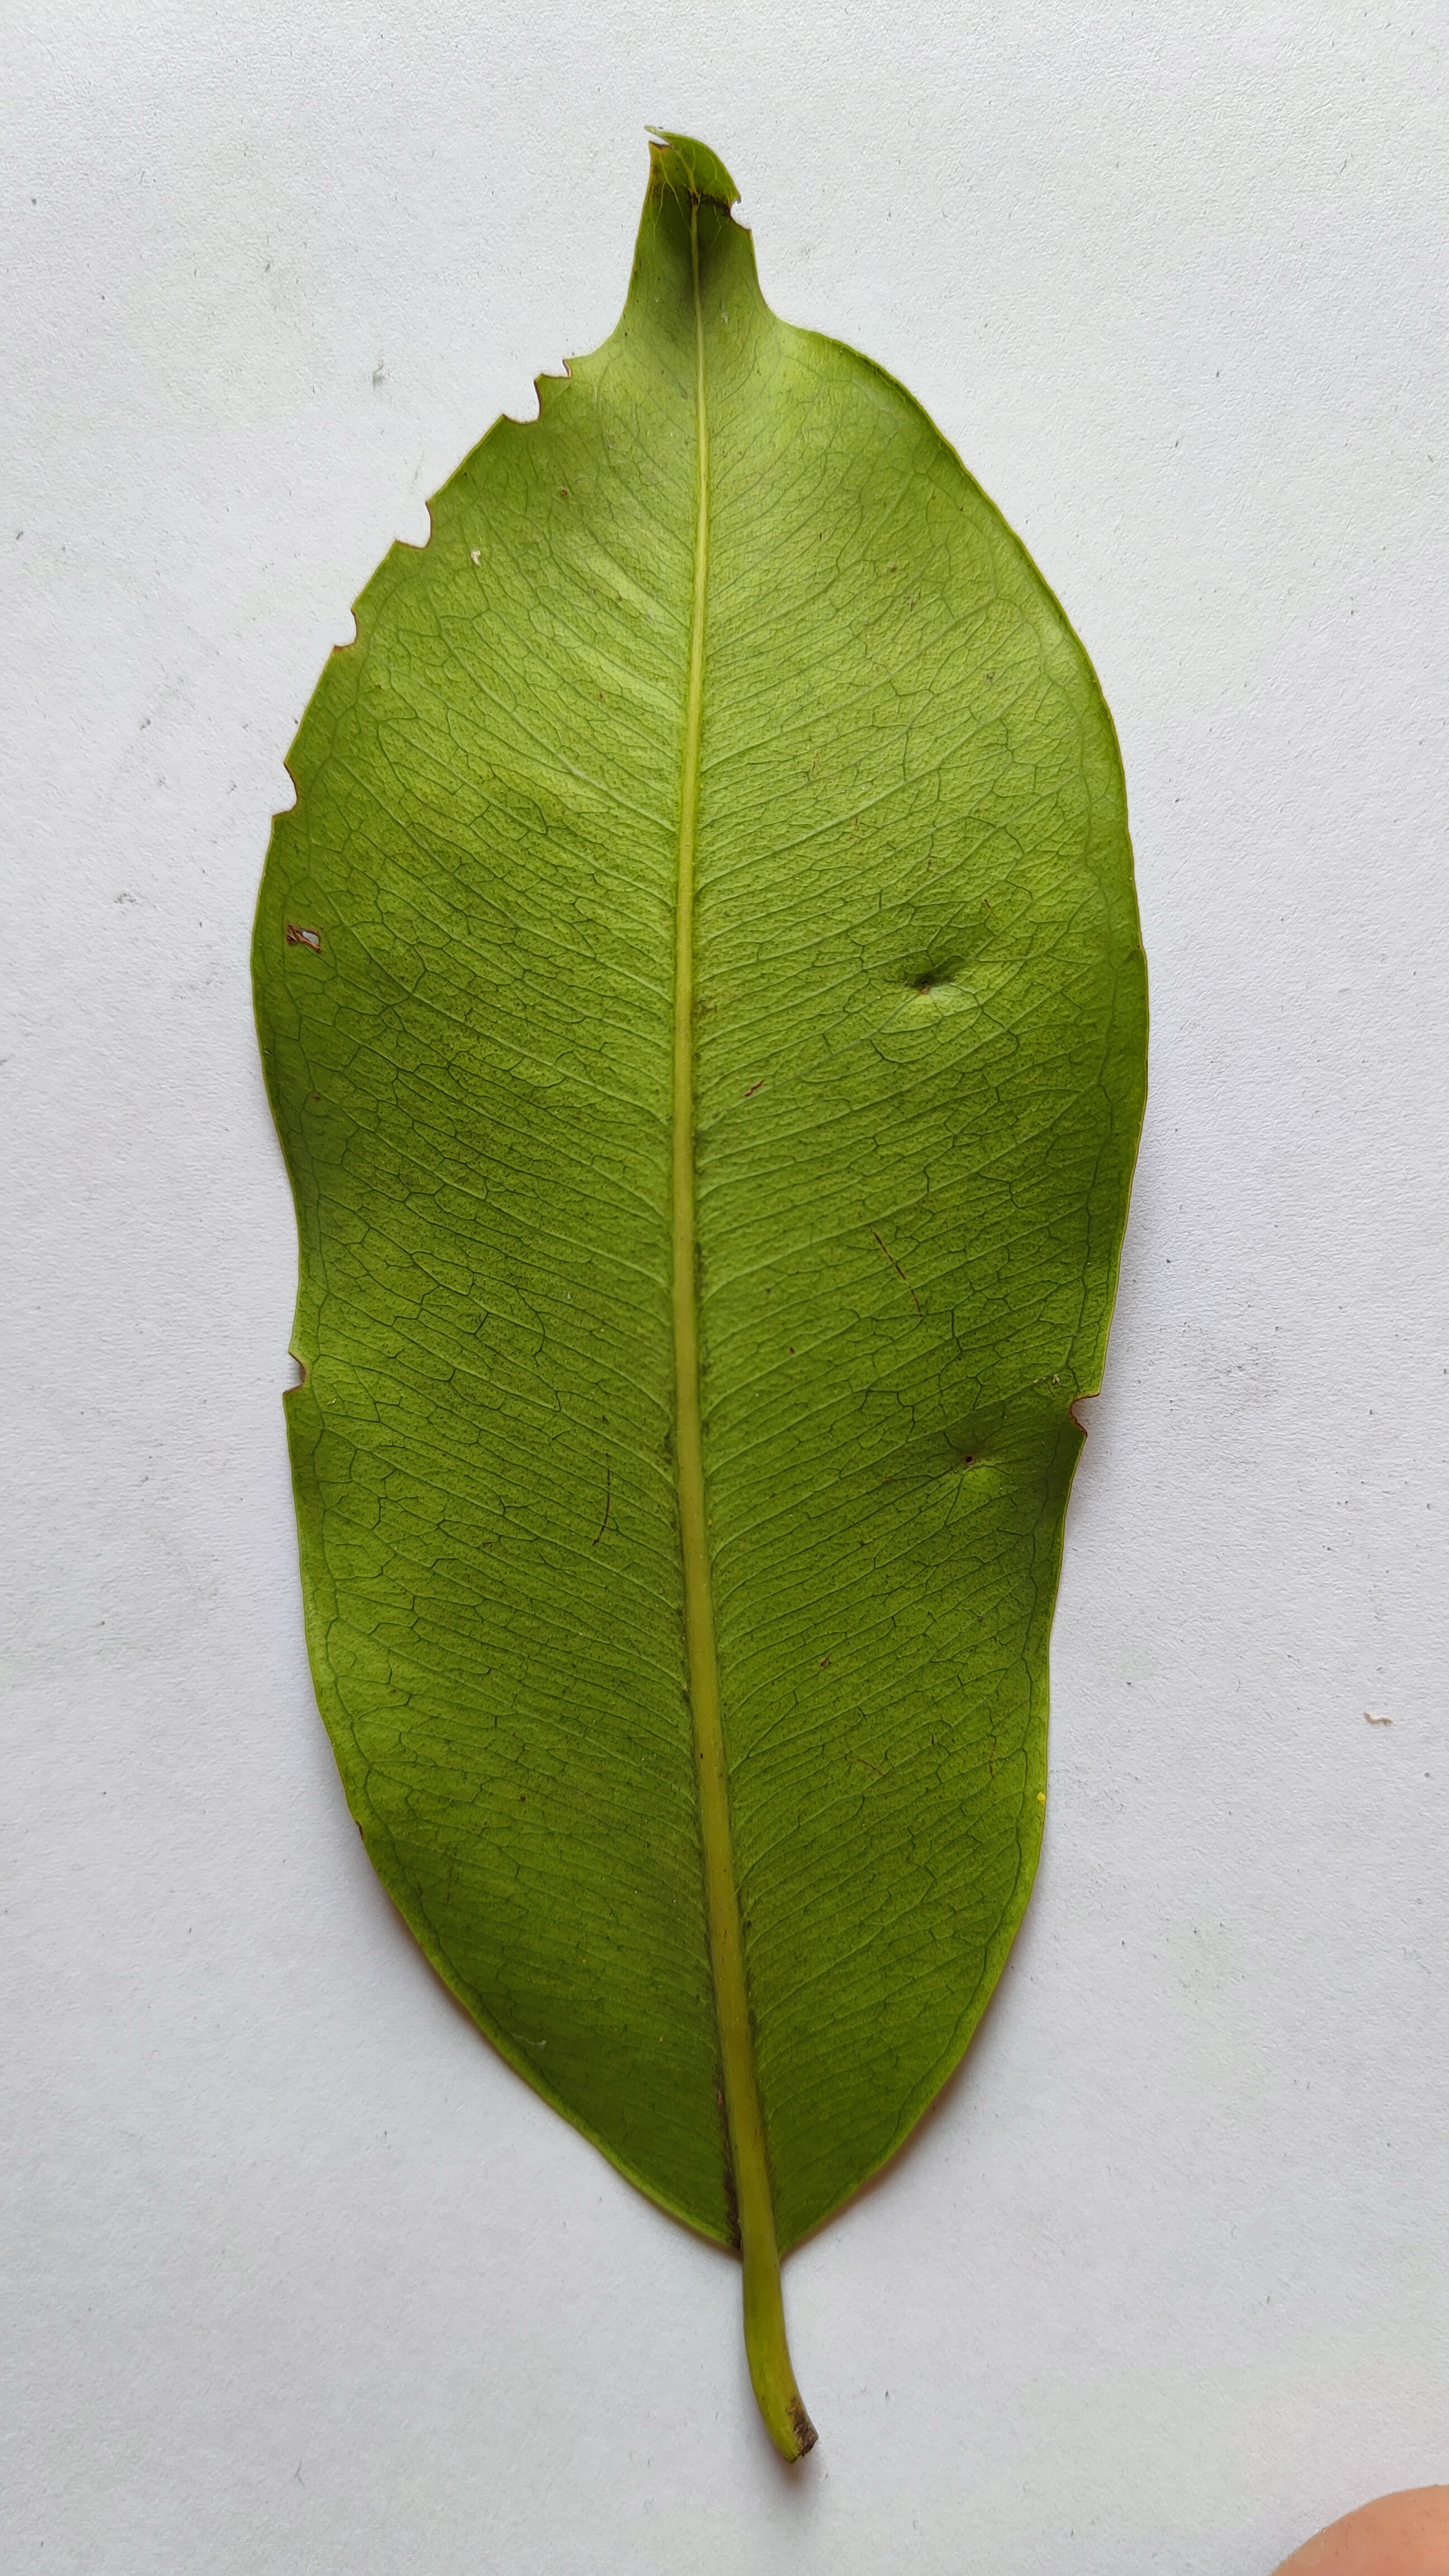
Leaf variety: Black plum